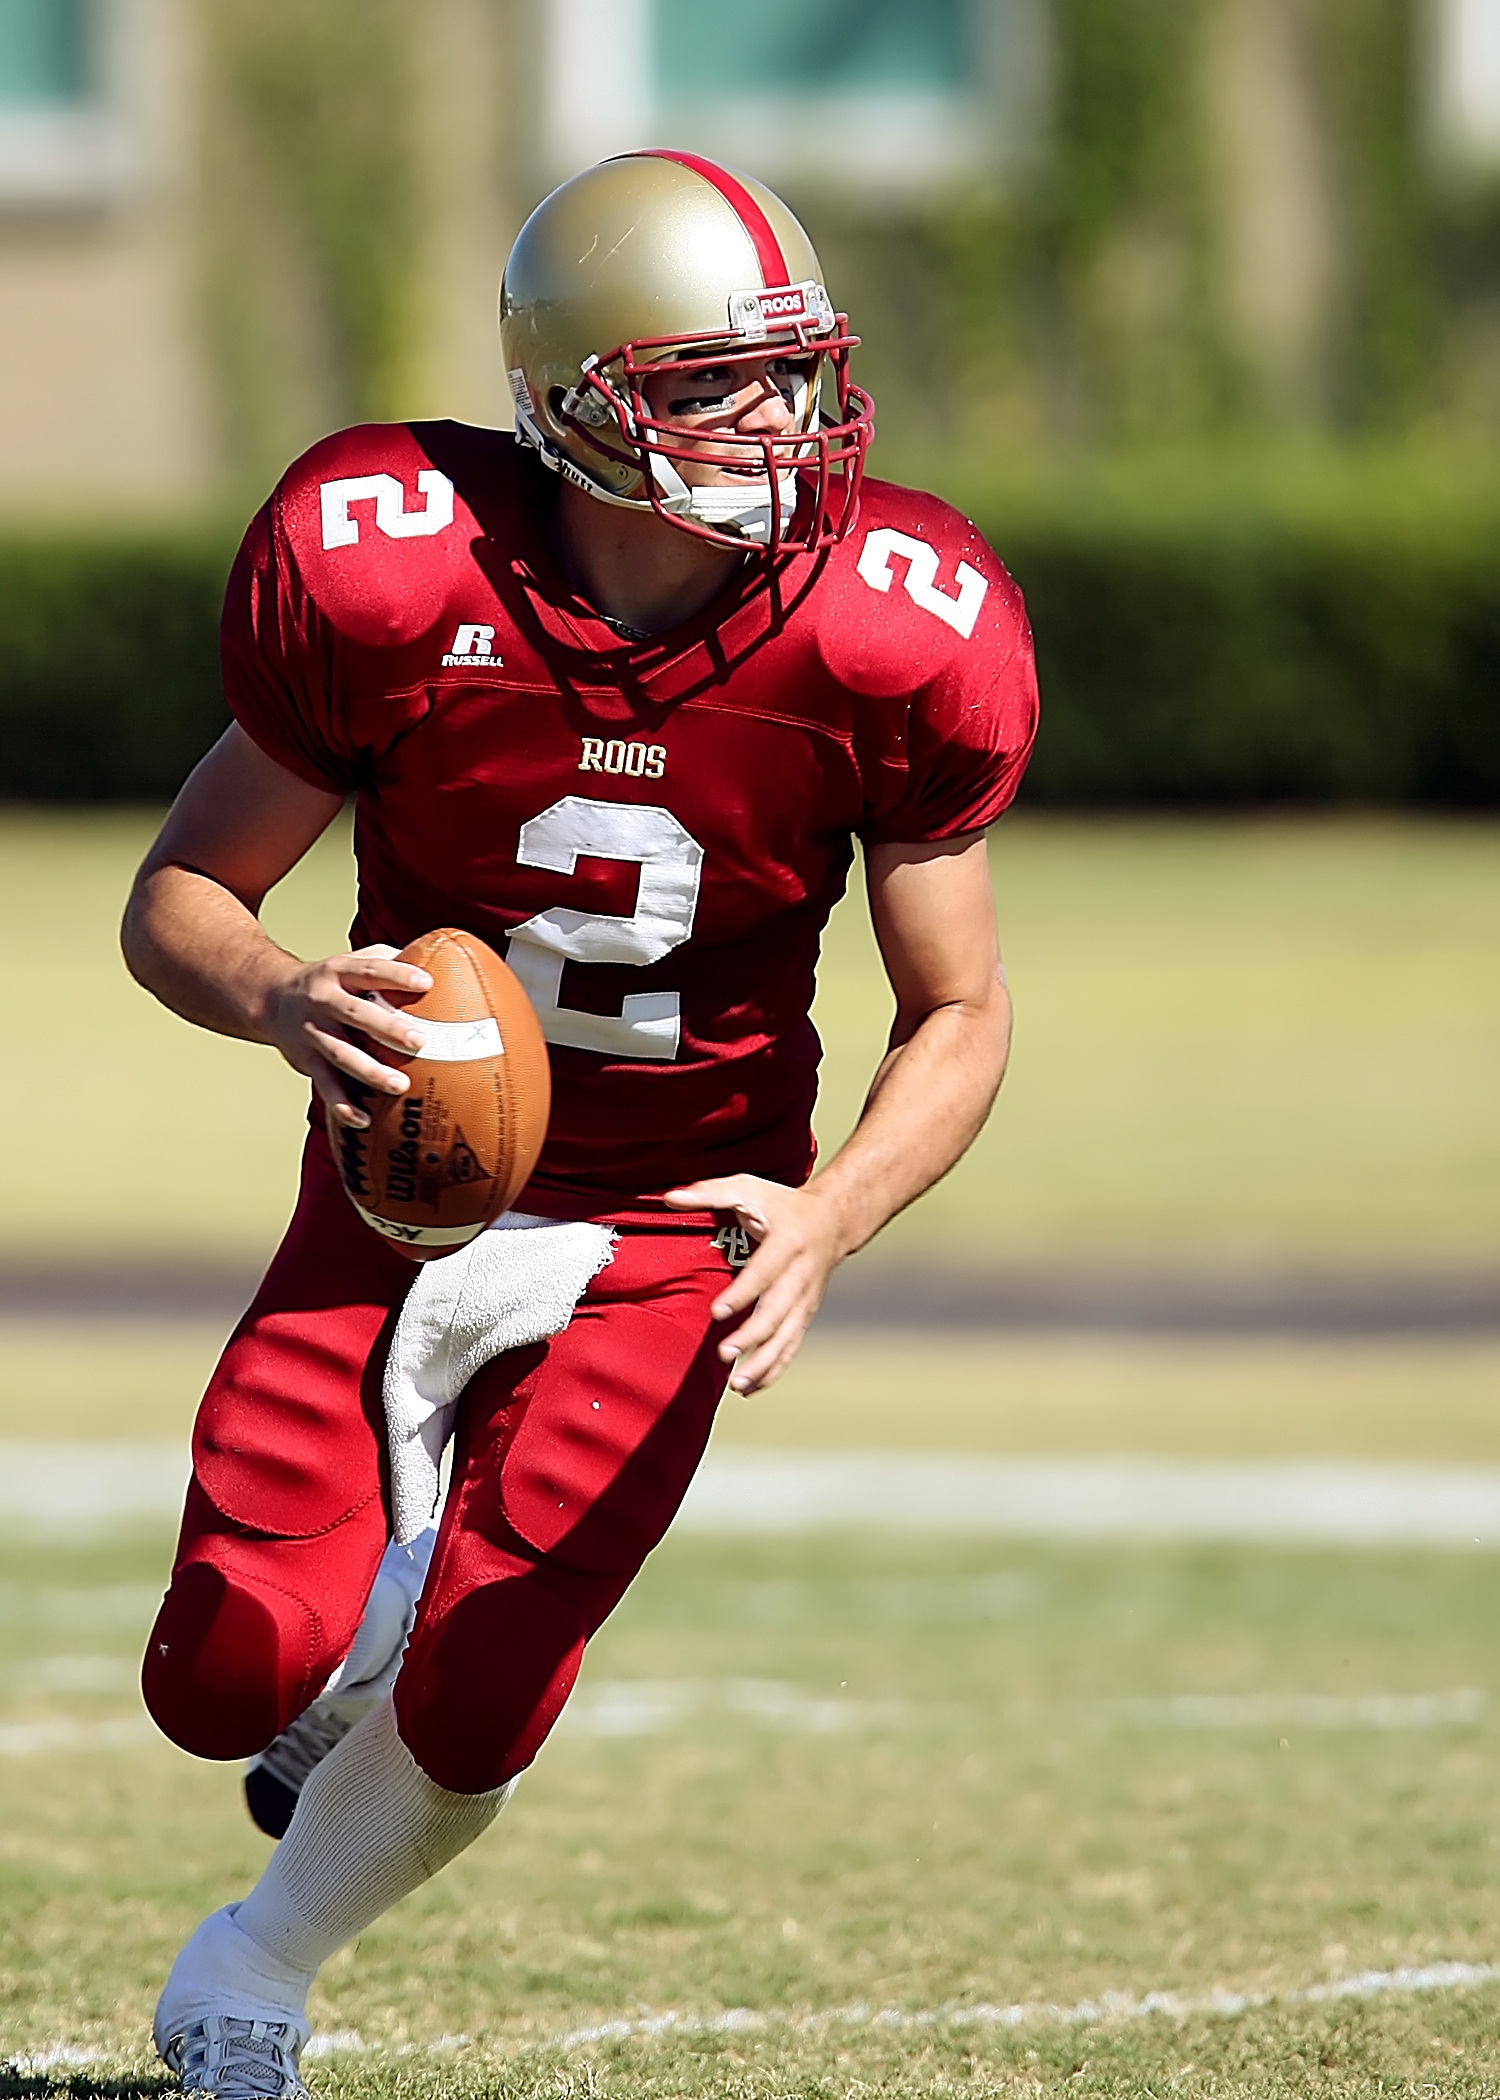
man, grass, sport, field, game, play, athletic, action, soccer, runner, football, player, competition, american football, sports, back, helmet, ball, texas, leadership, leader, college, athlete, texan, tackle, football player, american football player, ball carrier, gridiron, quarterback, college football, american football field, action photo, gridiron football